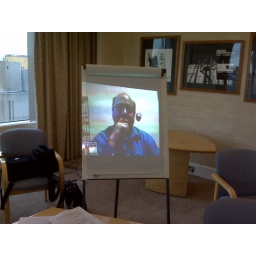
Bill Cassidy from our US office joins our blog workshop on Skype from his house in Washington, DC.